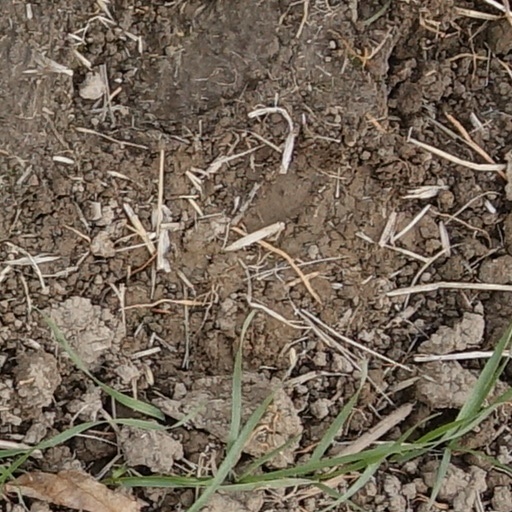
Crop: wheat